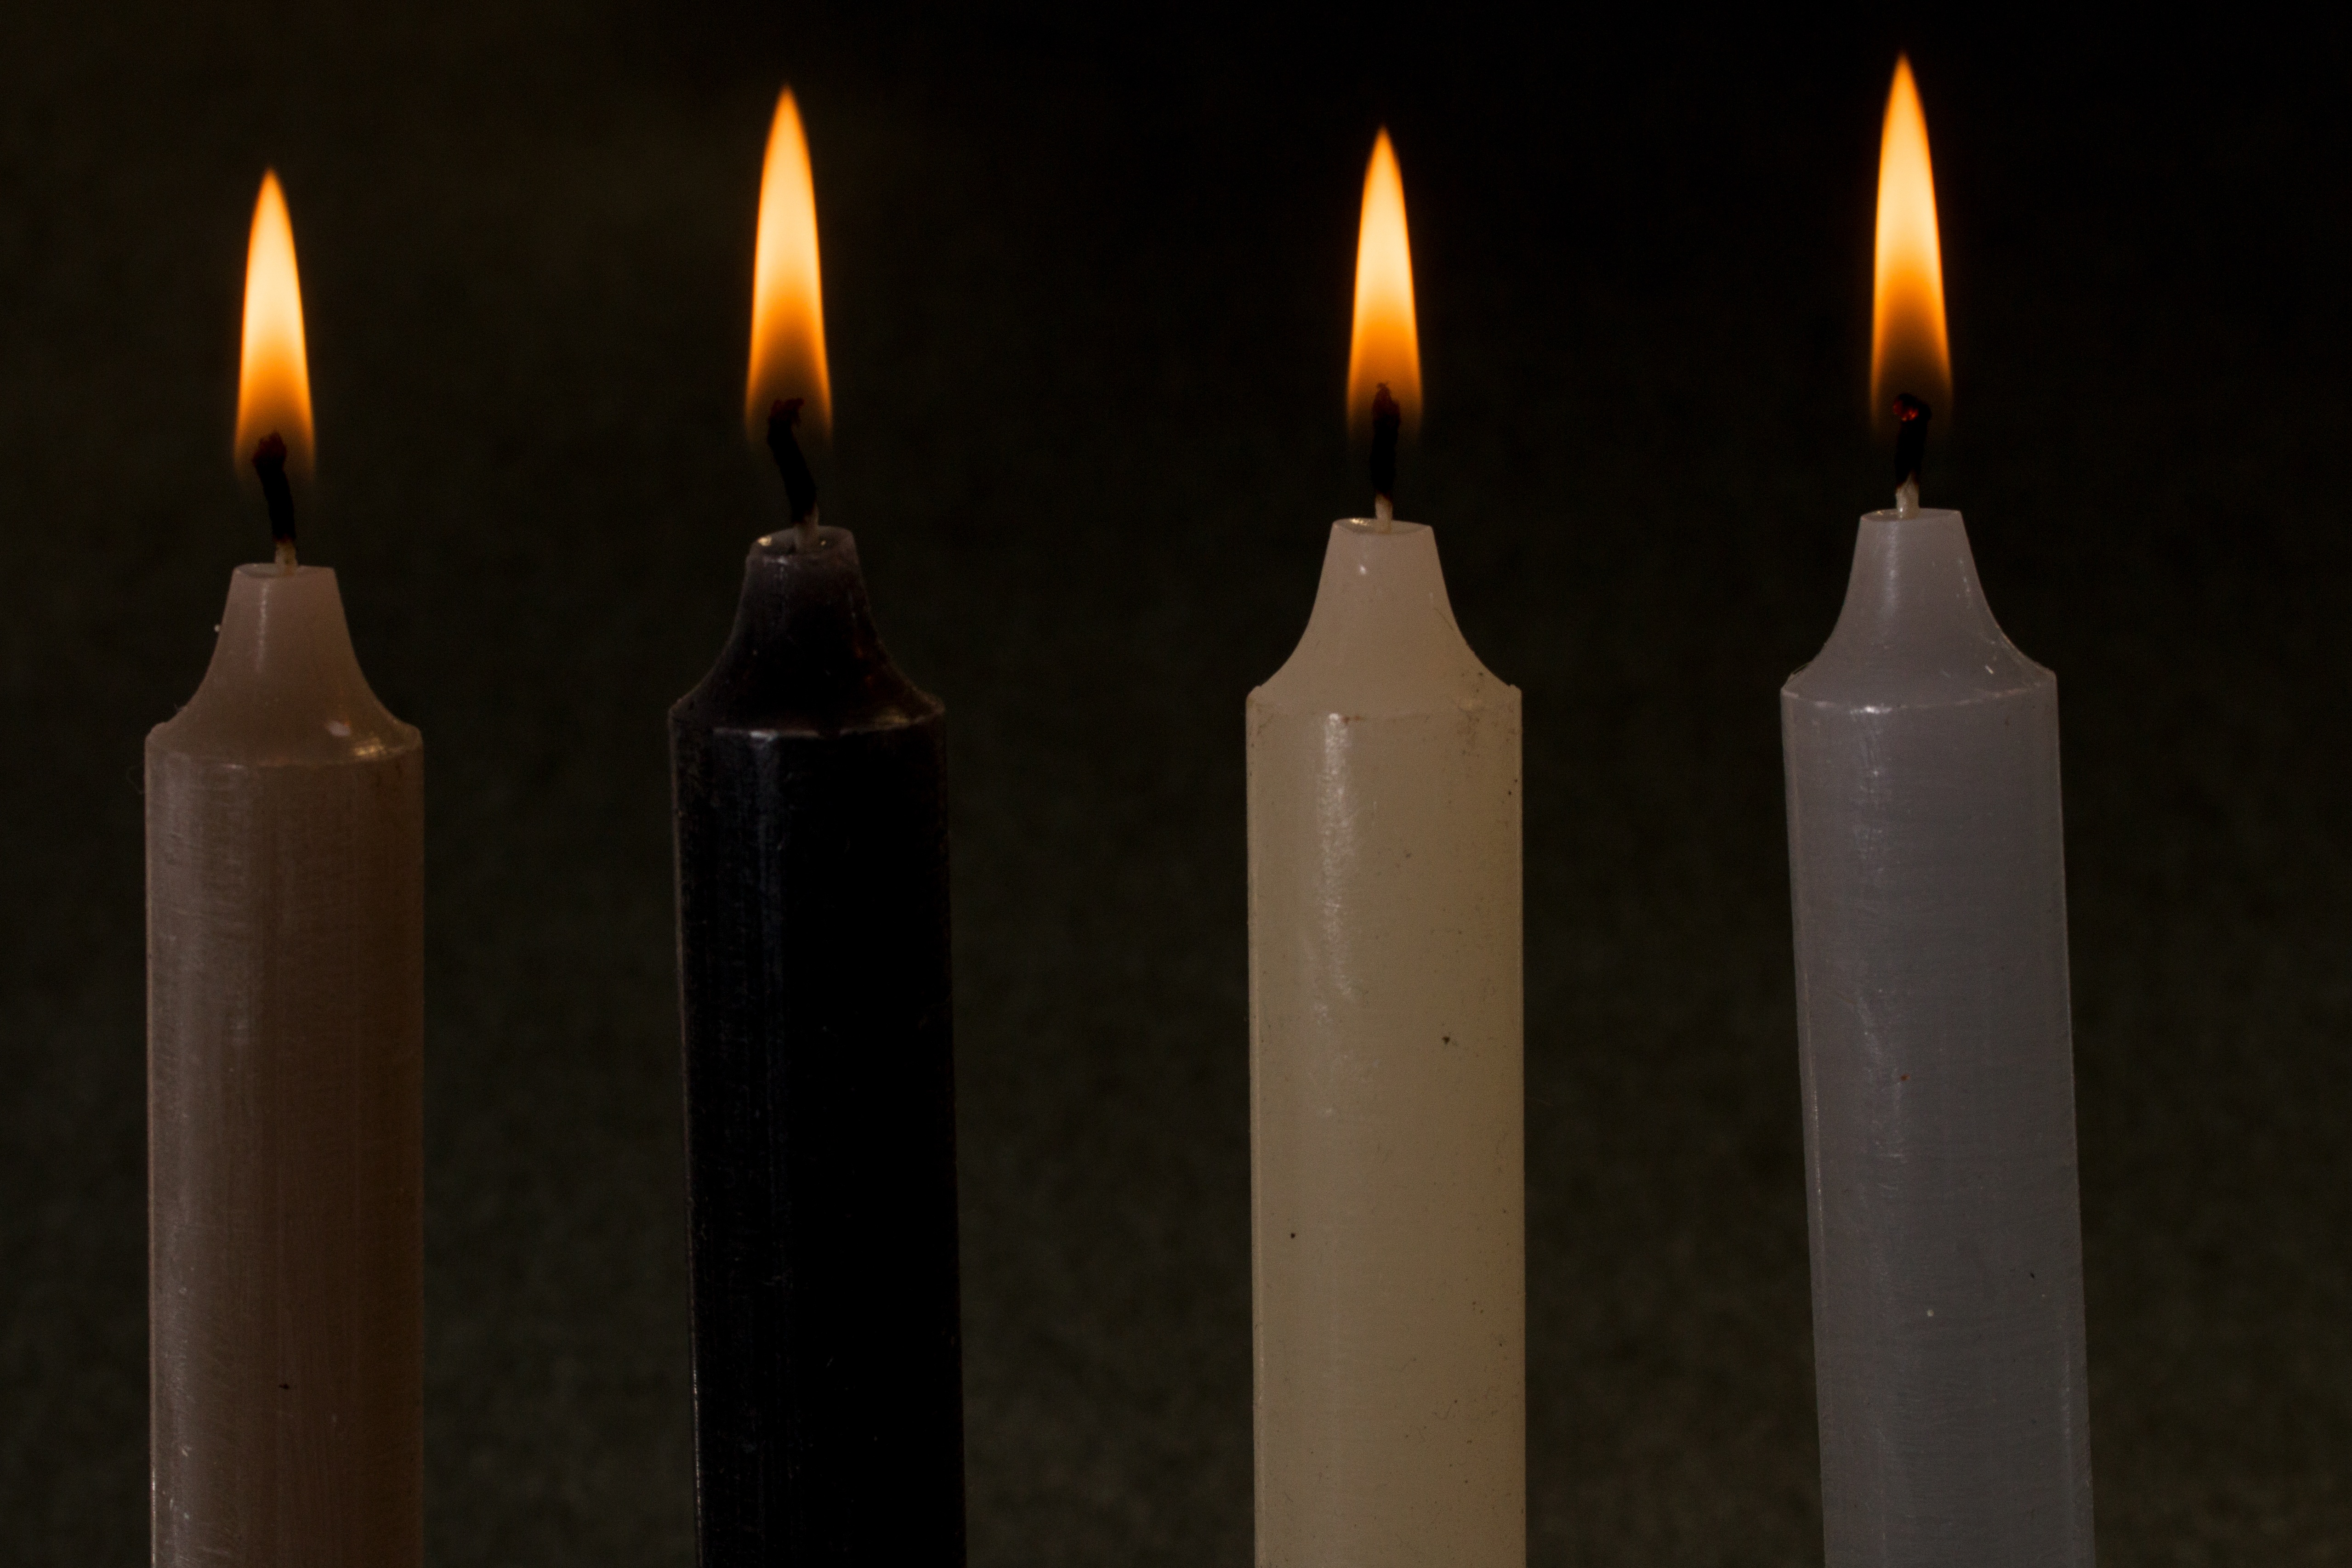
light, candle, lighting, decor, candles, candlelight, atmospheric, flameless candle